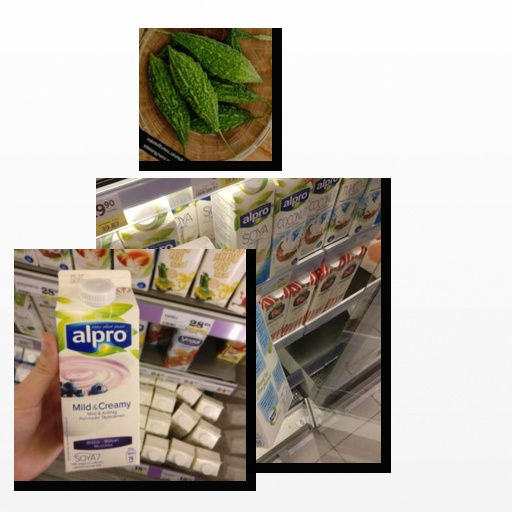
Food items: blueberry_soyghurt, bitter_gourd, soyghurt